Toyota ToyoAce

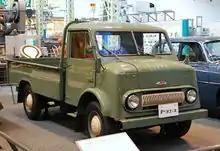
1956 Toyopet ToyoAce

The first-generation ToyoAce was a one-ton truck of a semi-cab over design. It has a four-cylinder sidevalve inline-four "type S" engine of and . It was originally sold as the "Toyopet Light Truck", a not very inspired name which was changed for "ToyoAce" after a public contest in 1956. The spartan interior featured hammock-style seats, as in a Citroën 2CV. The "K" in the model code was shared, as was the chassis, with the Toyopet SK/RK Truck, a line which was later to become the Toyota Stout. The first Toyoace initially sold slowly, due to a price much higher than the three-wheeled trucks with which it was competing. After a large drop in price, however, the ToyoAce went on to change the Japanese market for light trucks in favor of four-wheeled vehicles.